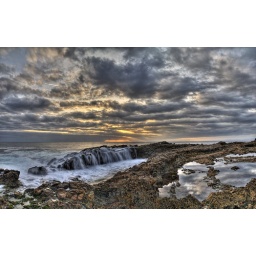
The ocean water cascades over the rocks of Golden Point while rays break through the cloudy sky.Palos Verdes, California.